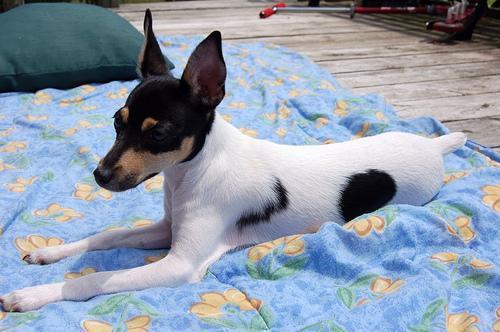
toy_terrier